The Caligula Effect

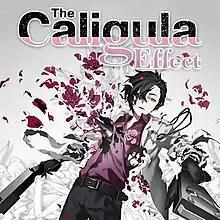

The Caligula Effect is a 2016 role-playing video game developed by Aquria. It was released for the PlayStation Vita in Japan in June 2016, and by Atlus USA in North America and Europe in May 2017. A remake of the game, The Caligula Effect: Overdose, was released for the PlayStation 4 in Japan in May 2018, and worldwide by NIS America in March 2019 for the PlayStation 4, Nintendo Switch, and Windows. An anime adaptation of the same name premiered in April 2018.